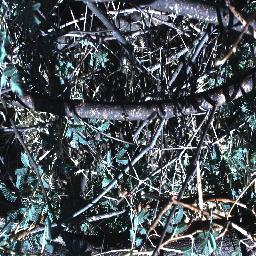
Label: prickly_acacia